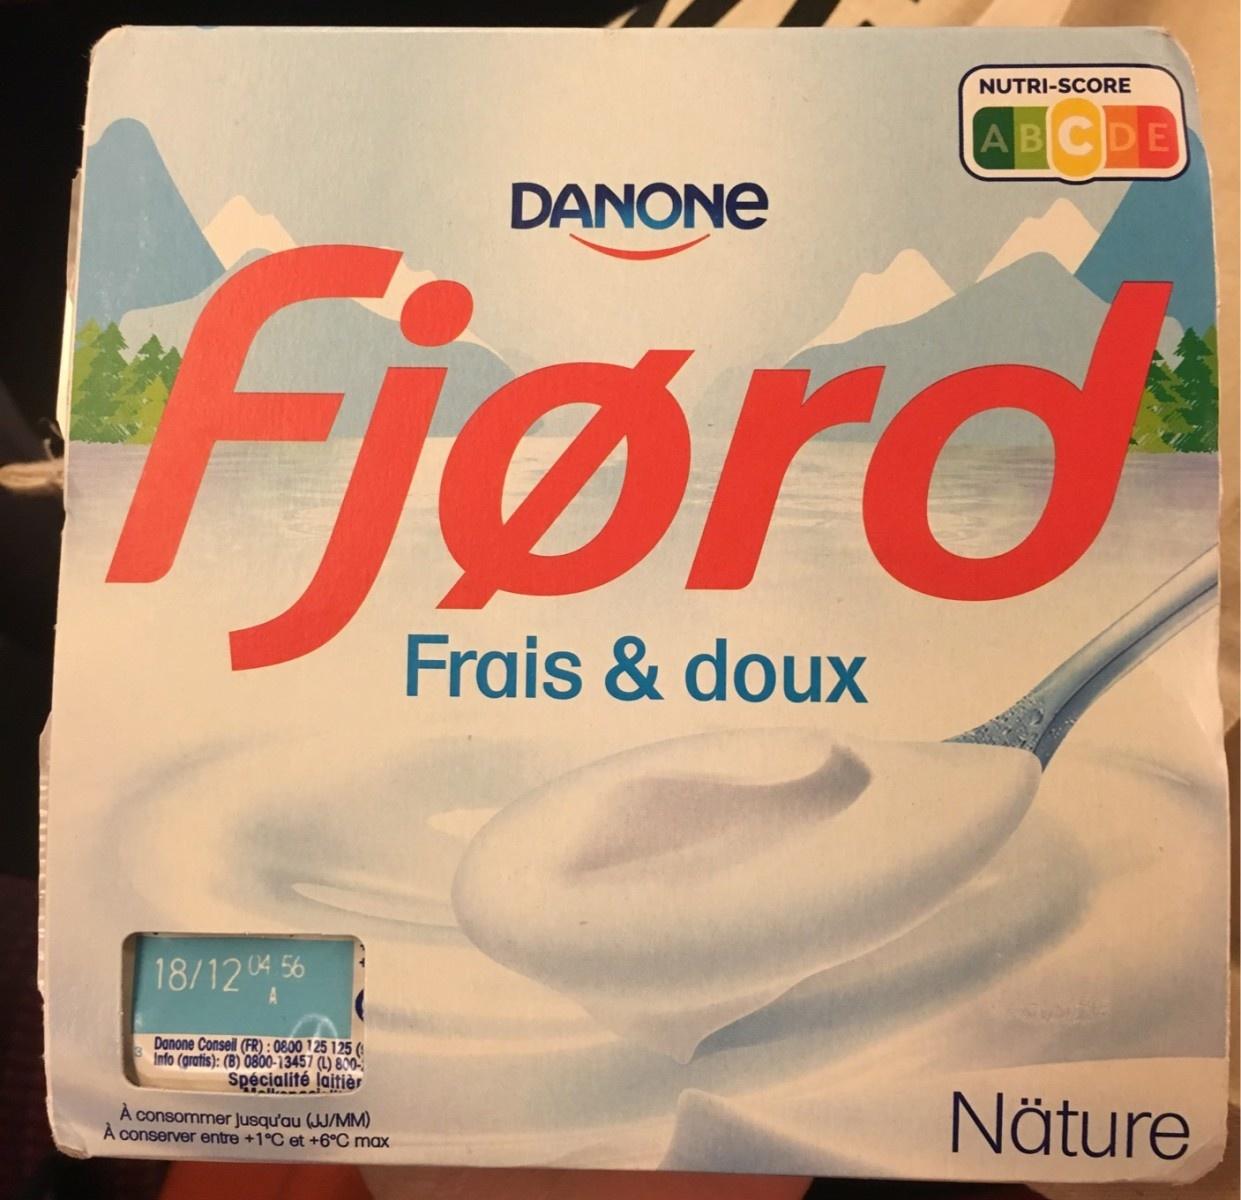
Nutri-Score label: nutriscore-c